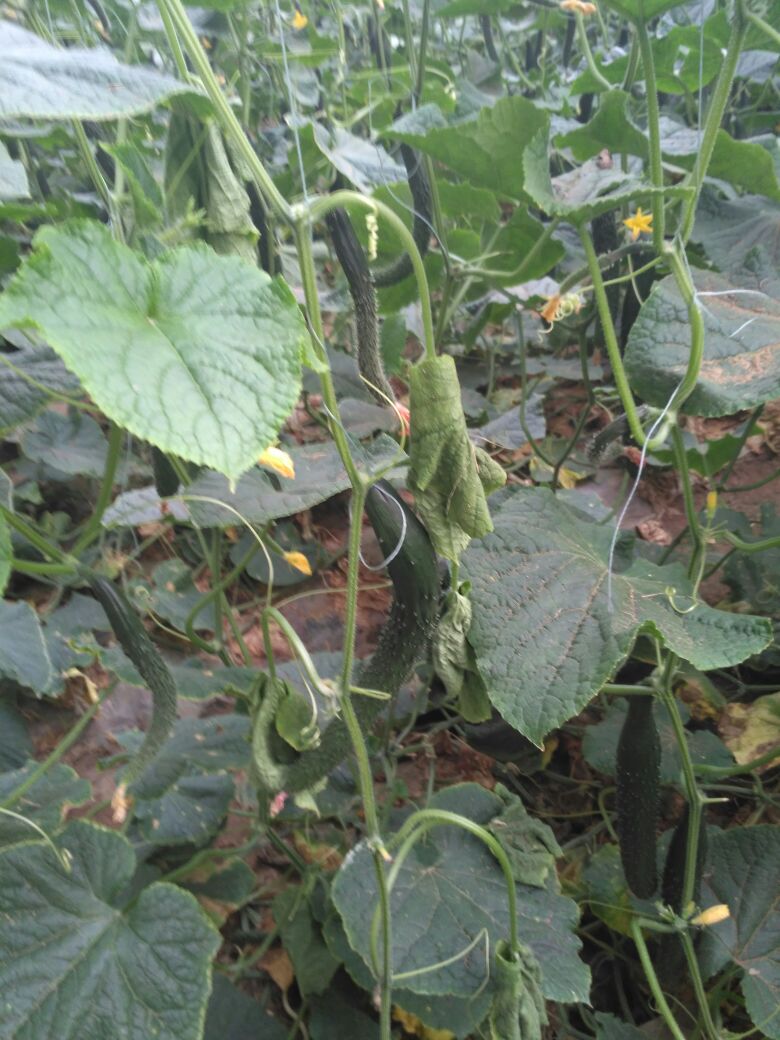
Plant: Cucumber
Disease: cucumber bacterial wilt